Monastery of Saint Pishoy

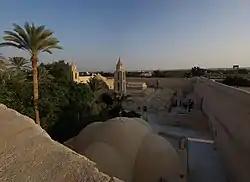

The Monastery of Saint Pishoy (also spelled Bishoy, Pshoi, or Bishoi), also known as Saint Pishoy Monastery, is a Coptic Orthodox monastery in Wadi El Natrun, west of the Nile Delta in northern Egypt. It is the largest active monastery in the region and is currently headed by Bishop Anba Agabius. Founded in the late 4th century AD by Saint Pishoy, a disciple of Saint Macarius, the monastery serves as a prominent religious and monastic site.